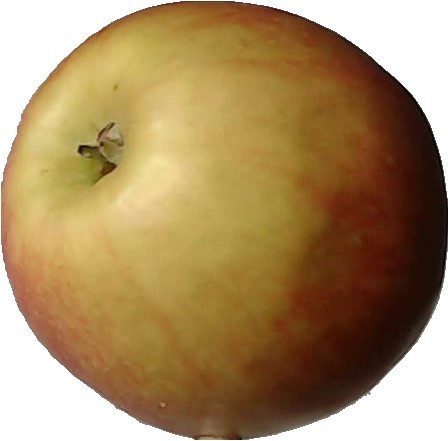
Label: apple_red_2